Fratelli Alinari

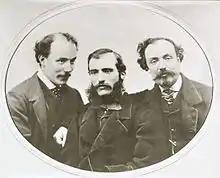
Fratelli Alinari

Fratelli Alinari is one of the world's oldest photographic firms, founded in Florence, Italy in 1852. Its archives contain 5.5 million photographs, ranging from daguerreotypes to modern digital photos from around the world.